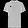
Label: T - shirt / top